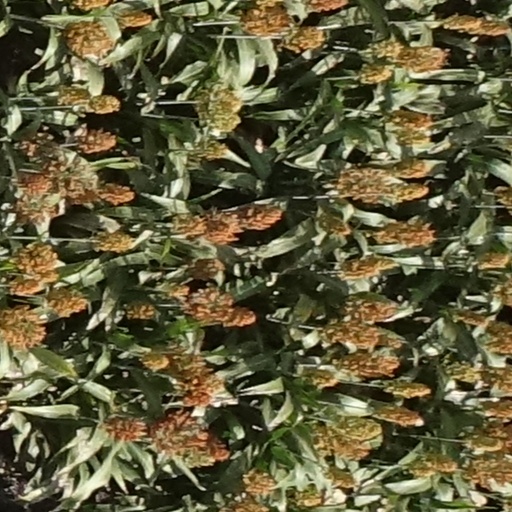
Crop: sorghum